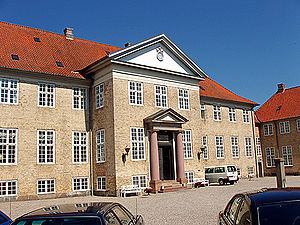
Skjoldenæsholm
Skjoldenæsholm
Skjoldenæsholm er en hovedgård i Valsølille Sogn, Ringsted Kommune , Denmark
Skjoldenæsholm er en hovedgård i Valsølille Sogn, beliggende 3 km nordvest for Jystrup og 14 km nord for Ringsted ved en af egnens mange søer. Godset er på 1.883 hektar med Valsølille, hvoraf omkring 1.500 hektar er skov under Skjoldenæsholm Skovbrug ApS.